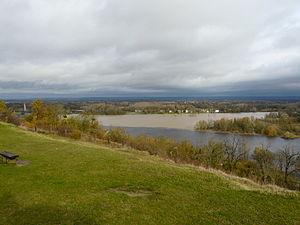
Confluence de la Vienne et de la Loire à Candes-Saint-Martin. La rivière la plus sombre est la Vienne.
Candes-Saint-Martin, parfois abrégé « Candes » dans le langage courant, est une commune française du département d'Indre-et-Loire, en région Centre-Val de Loire.